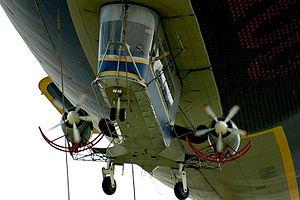
Originellement, le mot nacelle désignait un petit bateau sans voile, un peu comme une gondole. Le mot provient du vieux français nacele, ce mot dérivant lui-même du mot latin navicella.